Rainbow/PUSH

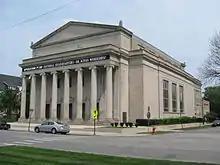
The Rainbow/PUSH Headquarters in the Kenwood community area of Chicago.

Operation PUSH, an acronym for People United to Save (later Serve) Humanity, was an organization that advocated black self-help and achieved a broad audience for its liberal stances on social justice and civil rights.